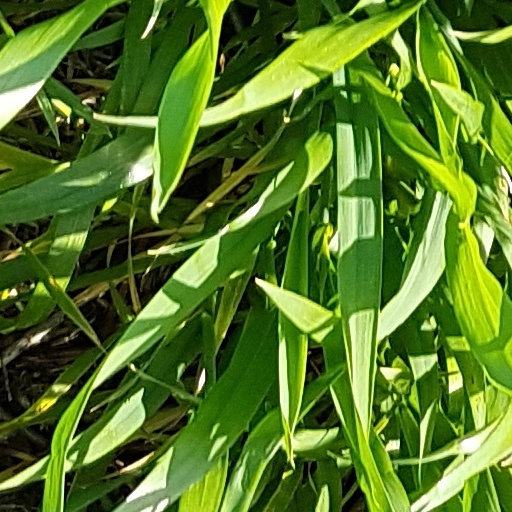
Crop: wheat